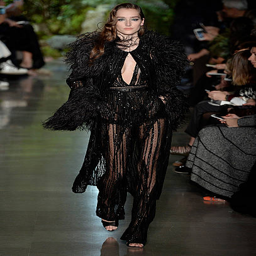
a model walks the runway at the fashion show during fashion week .